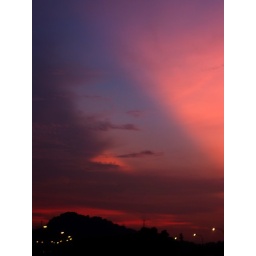
Blue window in the purple sky